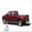
Label: pickup_truck